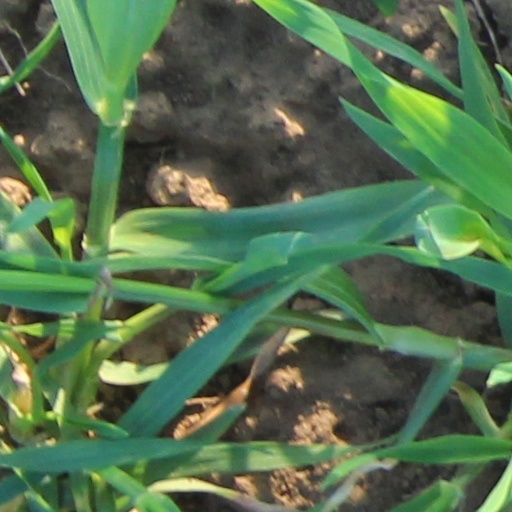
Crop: wheat